List of Top Country LP's number ones of 1968

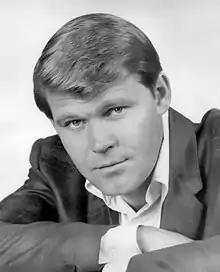
Singer Glen Campbell

Top Country Albums is a chart that ranks the top-performing country music albums in the United States, published by "Billboard". In 1967, 17 different albums topped the chart based on sales reports submitted by a representative sample of stores nationwide. The chart was published under the banner Hot Country Albums in the issue of "Billboard" dated January 6, but the title changed to Top Country LPs the following week.